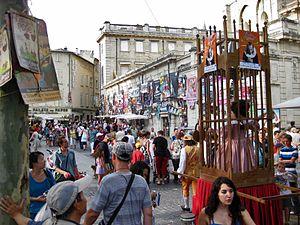
Festival d'Avignon parade du 14 juillet 2010